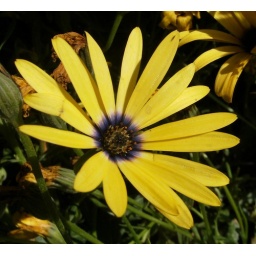
Some of the plants ready for the beds in your Parks. Photo by Nick Hennessy